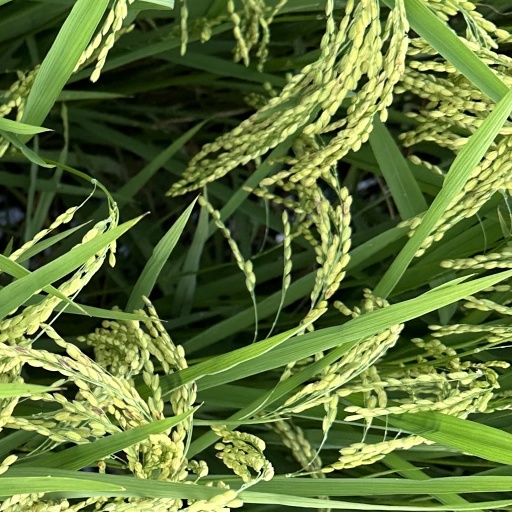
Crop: rice